Spyker

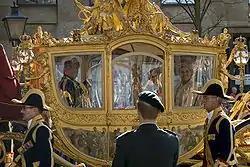
The Netherlands' royal Golden Coach (1898) with Prince Willem-Alexander, Queen Beatrix, and Princess Máxima

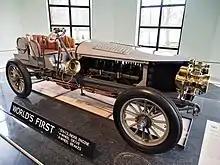
The 1903 Spyker 60HP was the world's first 4WD car, directly powered by an internal combustion engine, as well as the world's first 4WD race-car.

In 1880, Dutch brothers Hendrik Jan and Jacobus Spijker, blacksmiths by profession, start their company for building and maintaining carriages in Hilversum, The Netherlands.